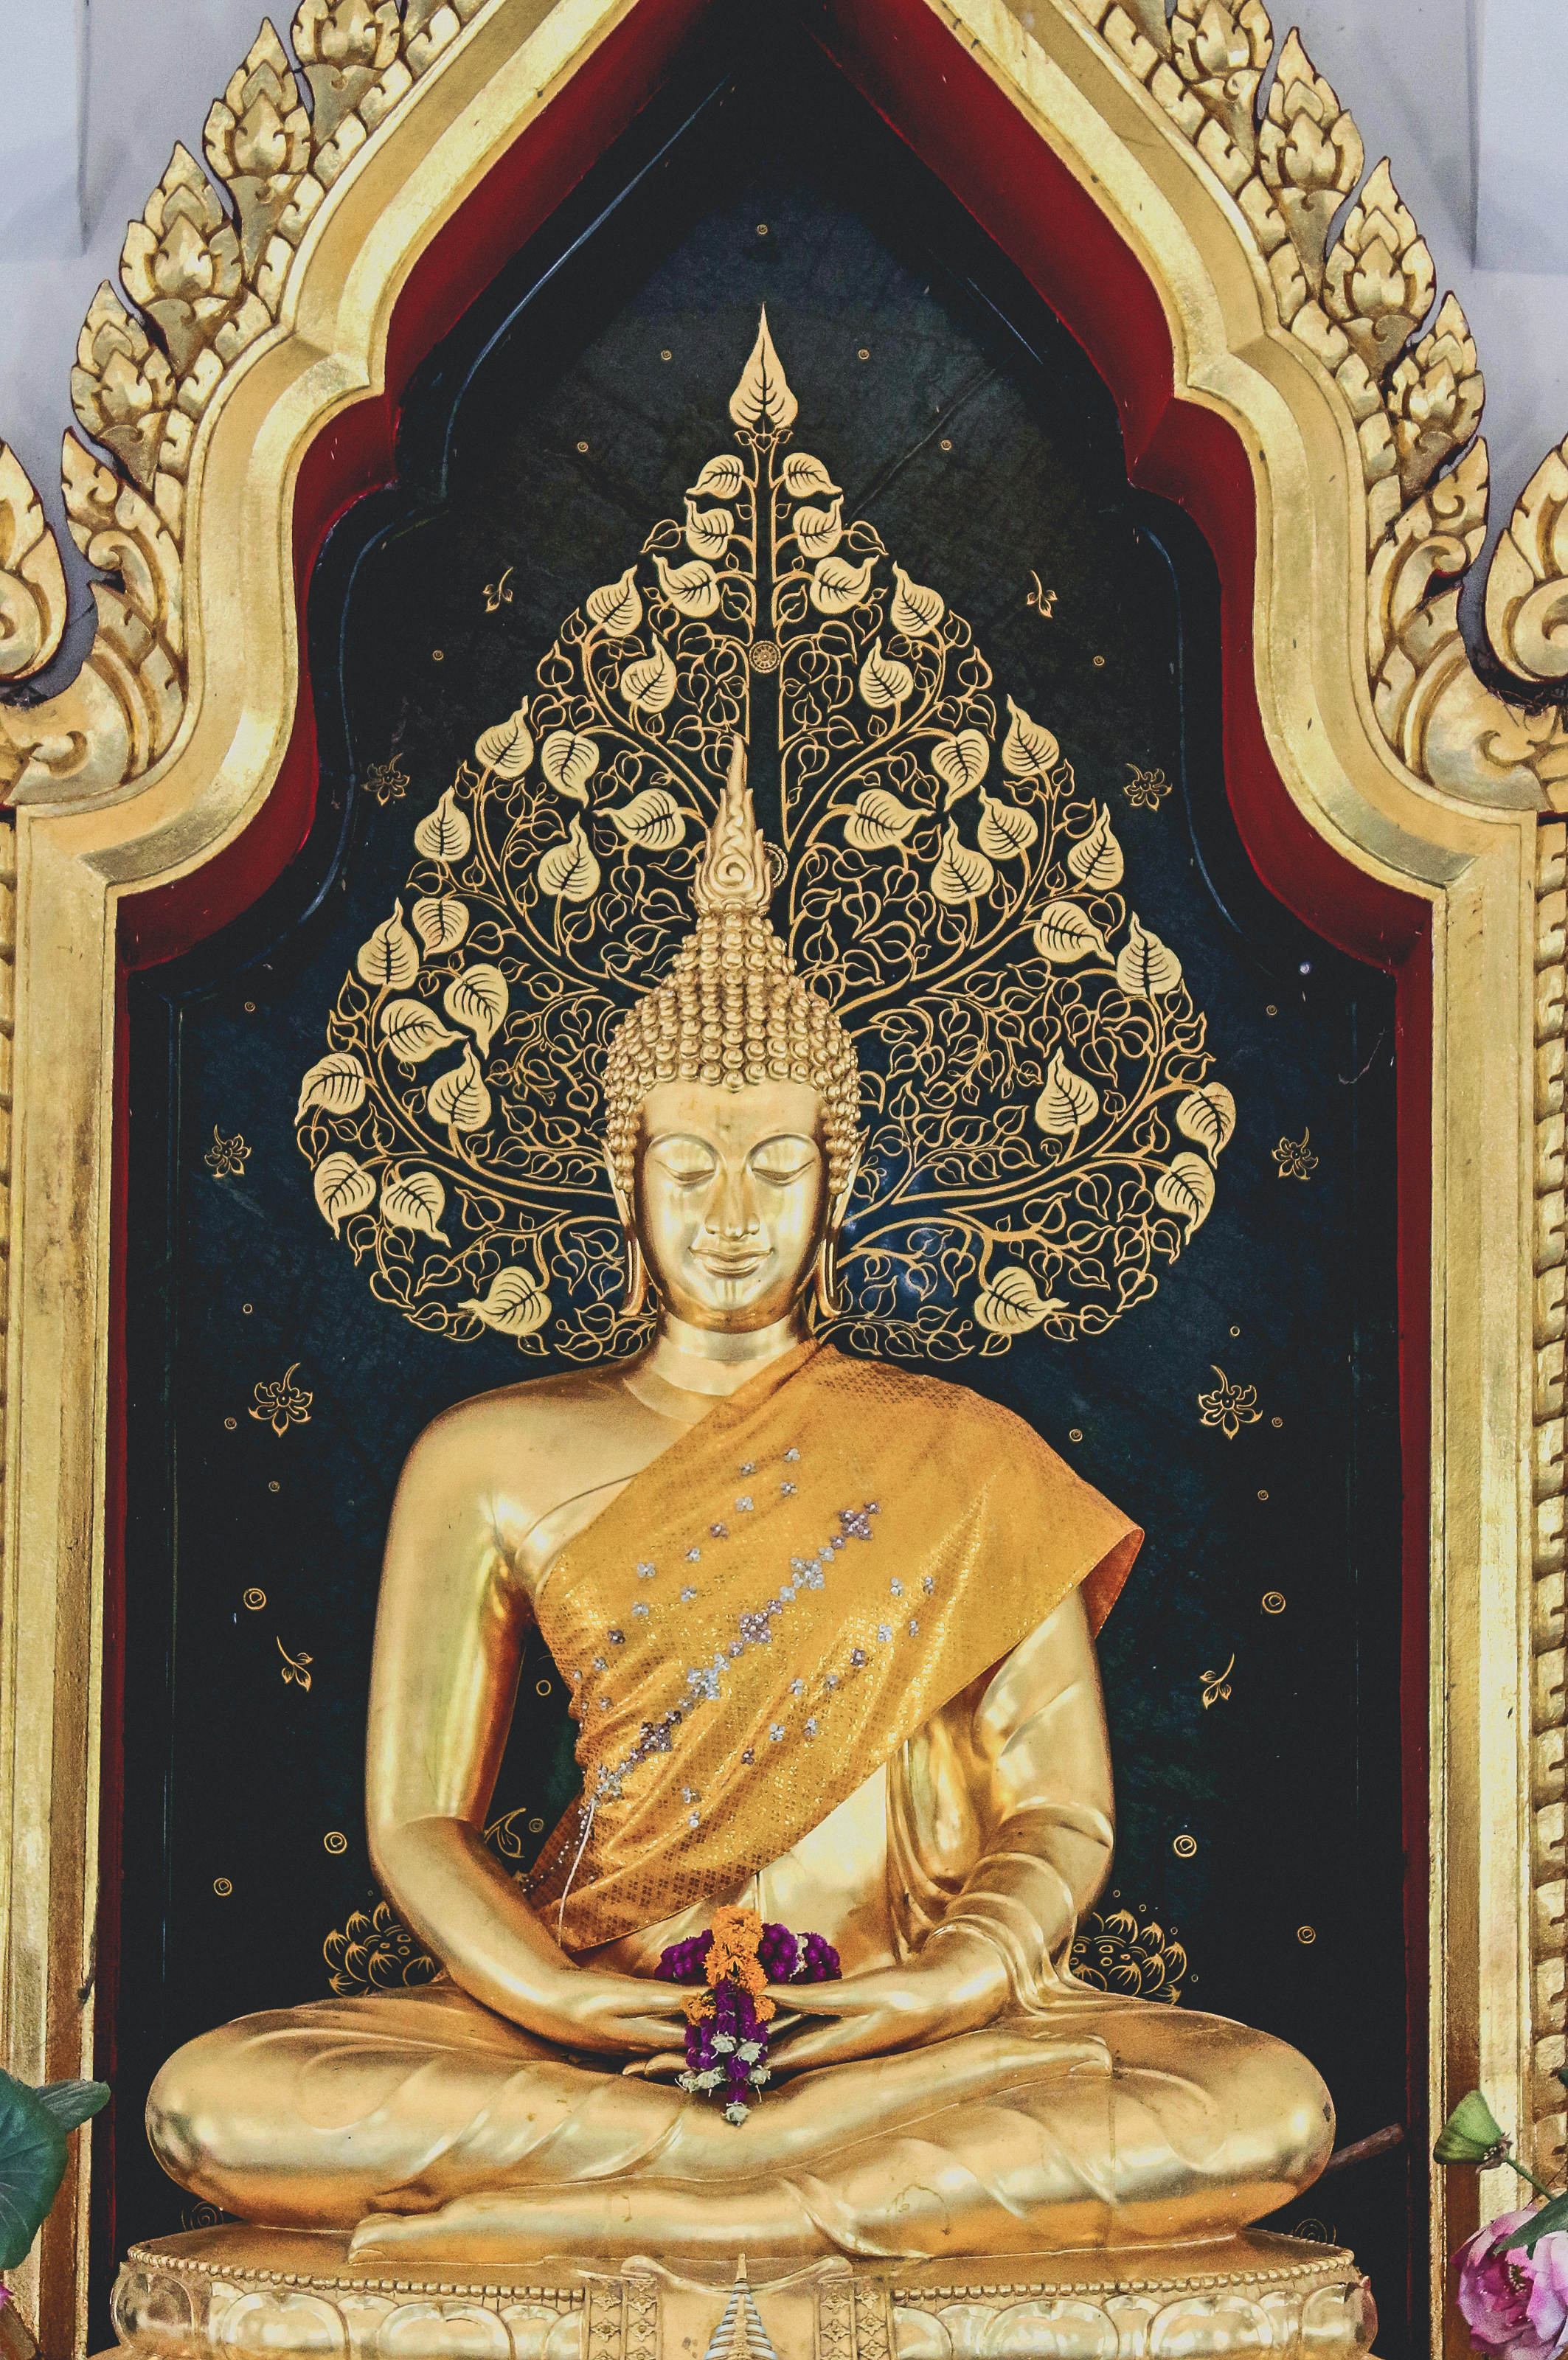
buddhism, statue, asia, religion, buddha, background, art, sculpture, buddhist, culture, thai, thailand, asian, gold, face, temple, old, white, religious, ancient, peace, meditation, head, faith, traditional, image, travel, peaceful, symbol, prayer, place of worship, wat, carving, ancient history, stone carving, shrine